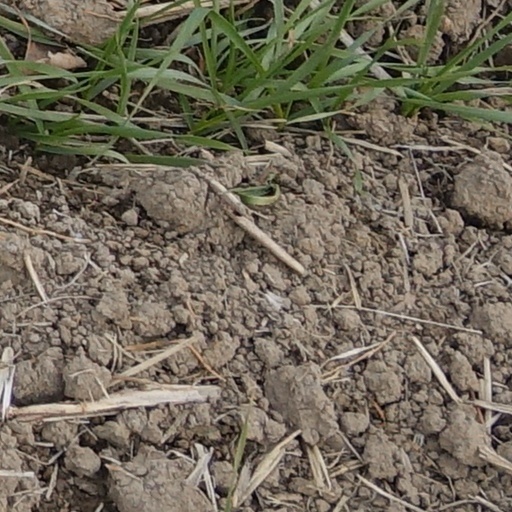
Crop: wheat